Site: brandenburg
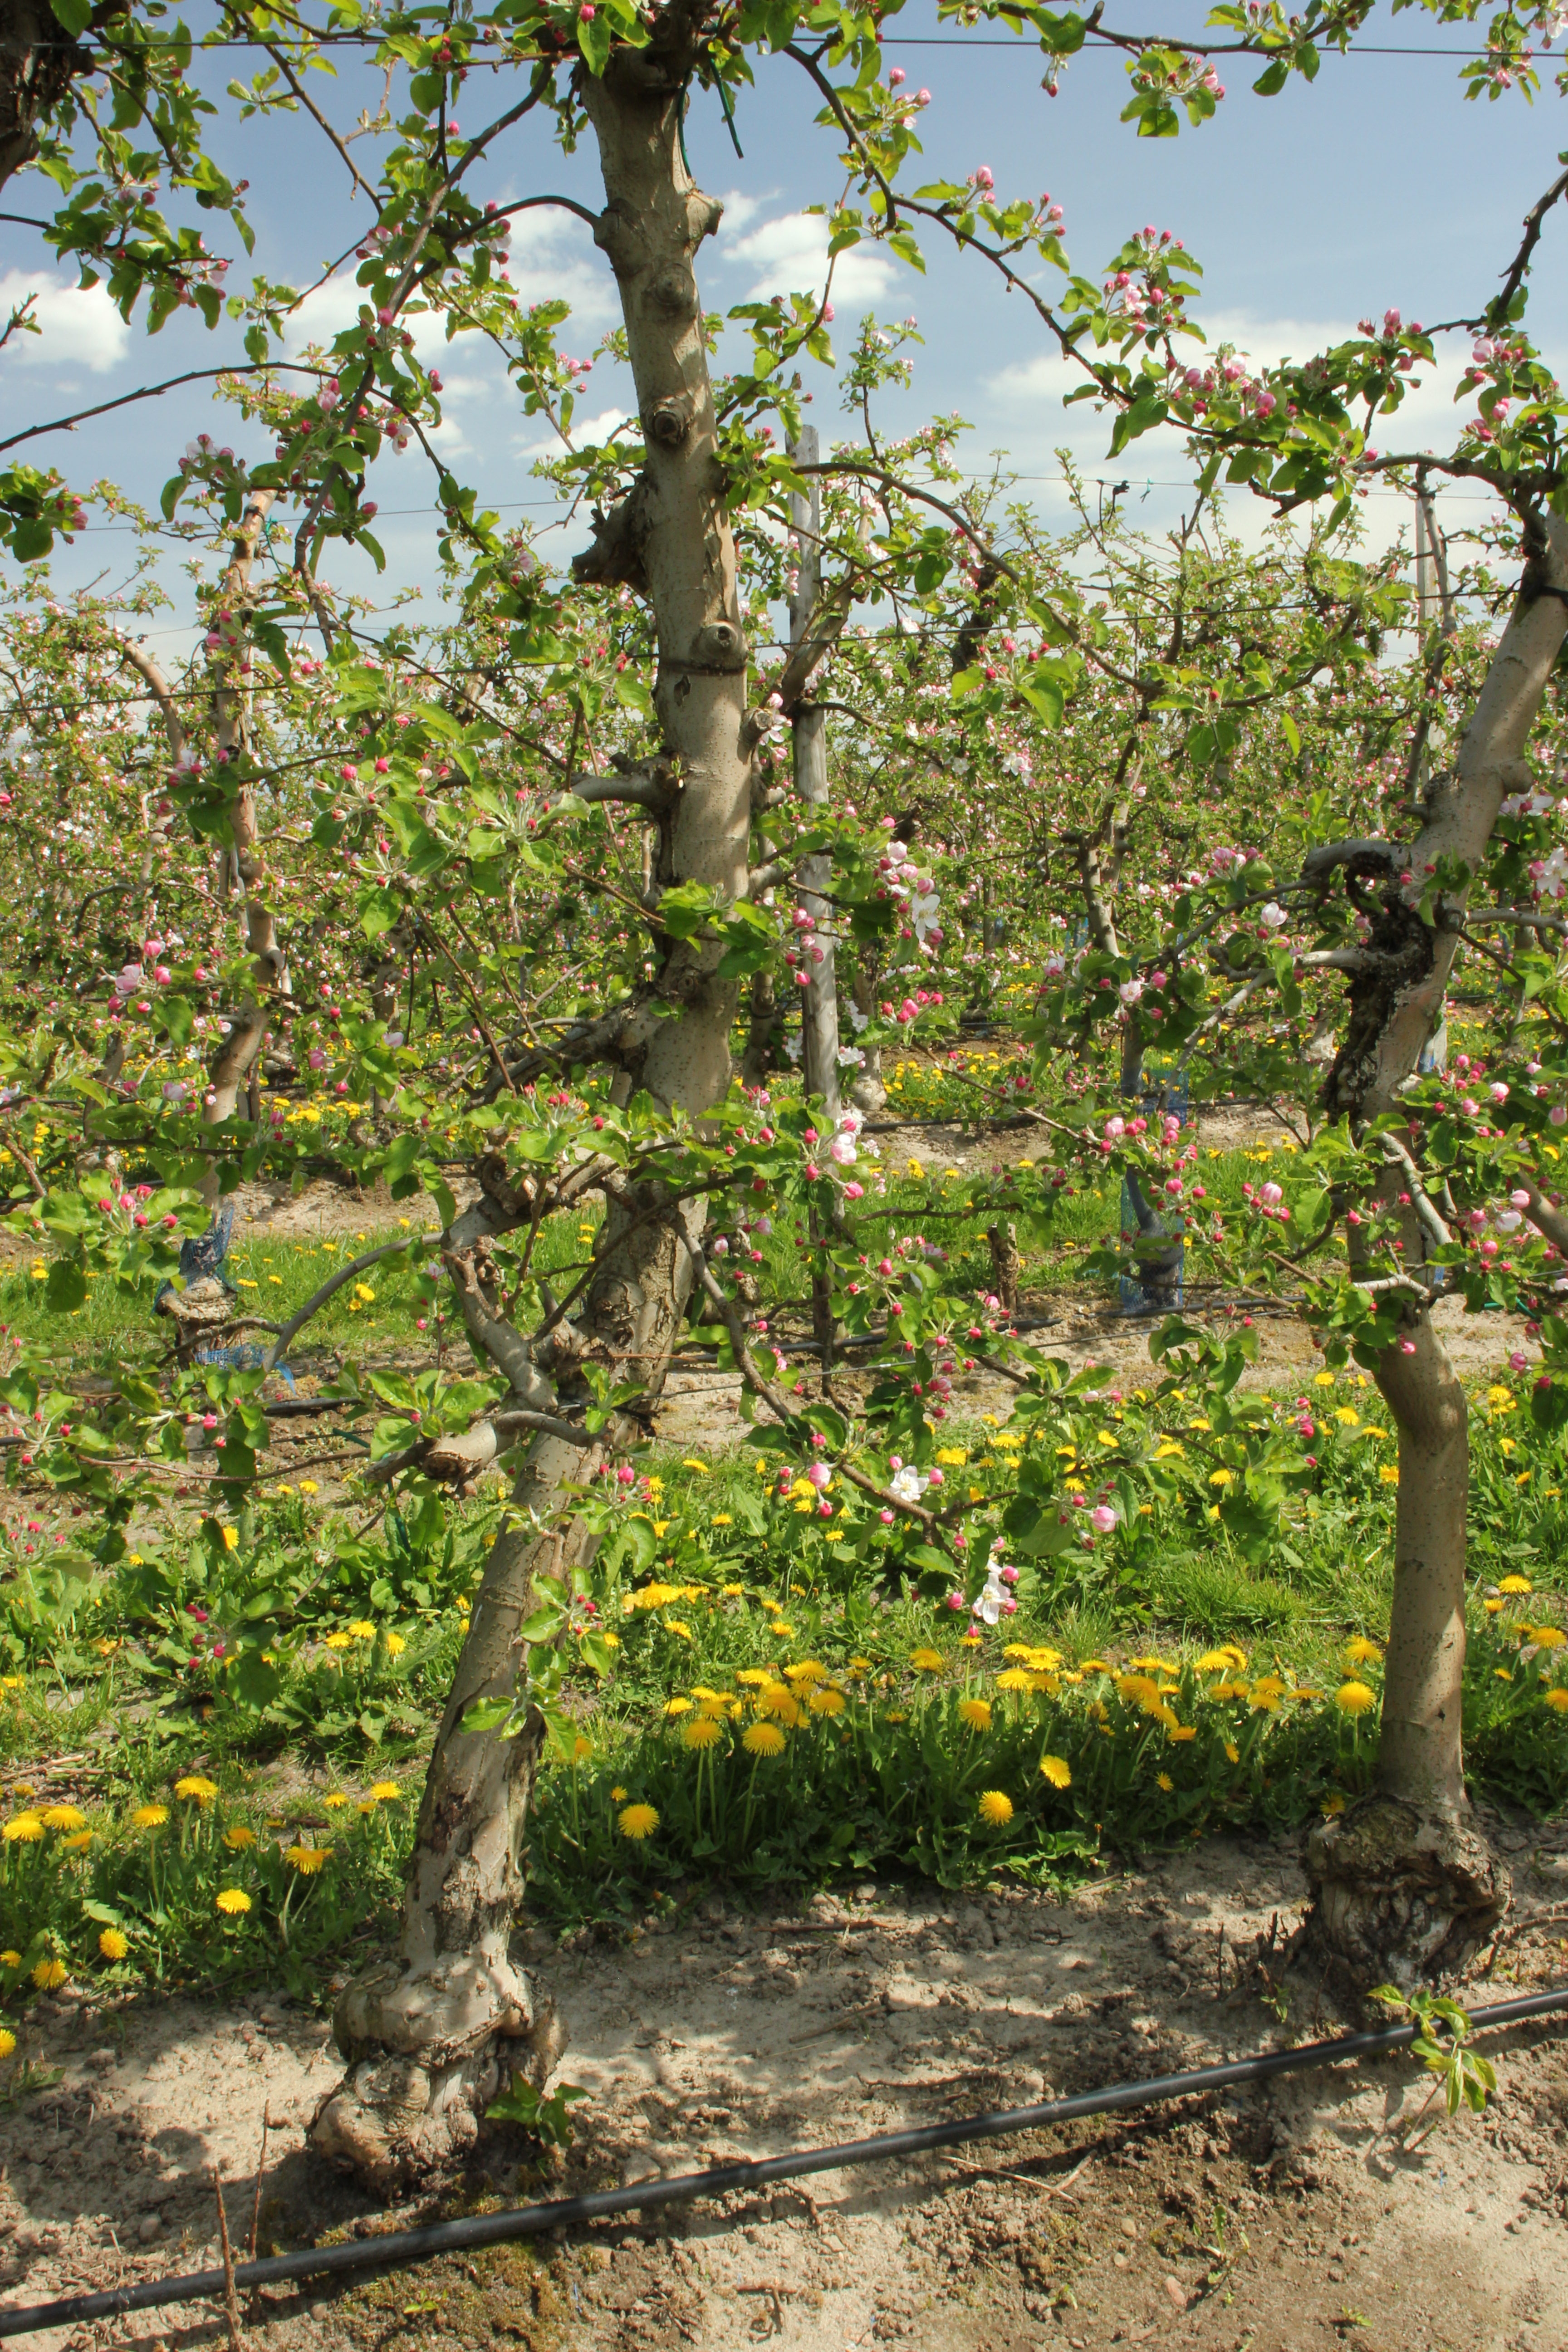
Growth stage (BBCH 57): Inflorescence emergence